Donald Brown (running back)

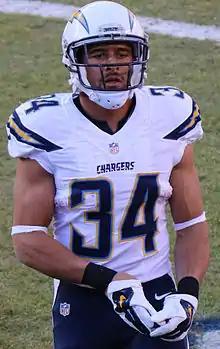
Brown with the San Diego Chargers in 2015

Donald Eugene Brown II (born April 11, 1987) is an American former professional football player who was a running back for seven seasons in the National Football League (NFL), primarily with the Indianapolis Colts. He played college football for the UConn Huskies, becoming the school's all-time leading rusher and earning first-team All-American honors in 2008. He was selected by the Colts in the first round of the 2009 NFL draft. Brown was a member of the Colts for five seasons and spent his last two seasons with the San Diego Chargers.